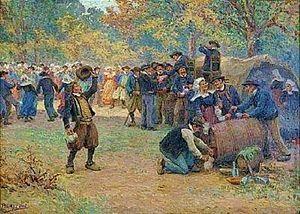
Fête du pardon en Bretagne
Théophile Deyrolle, né le 16 décembre 1844 à Paris, mort le 14 décembre 1923 à Concarneau, est un peintre, illustrateur et céramiste français.